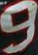
Number: 9